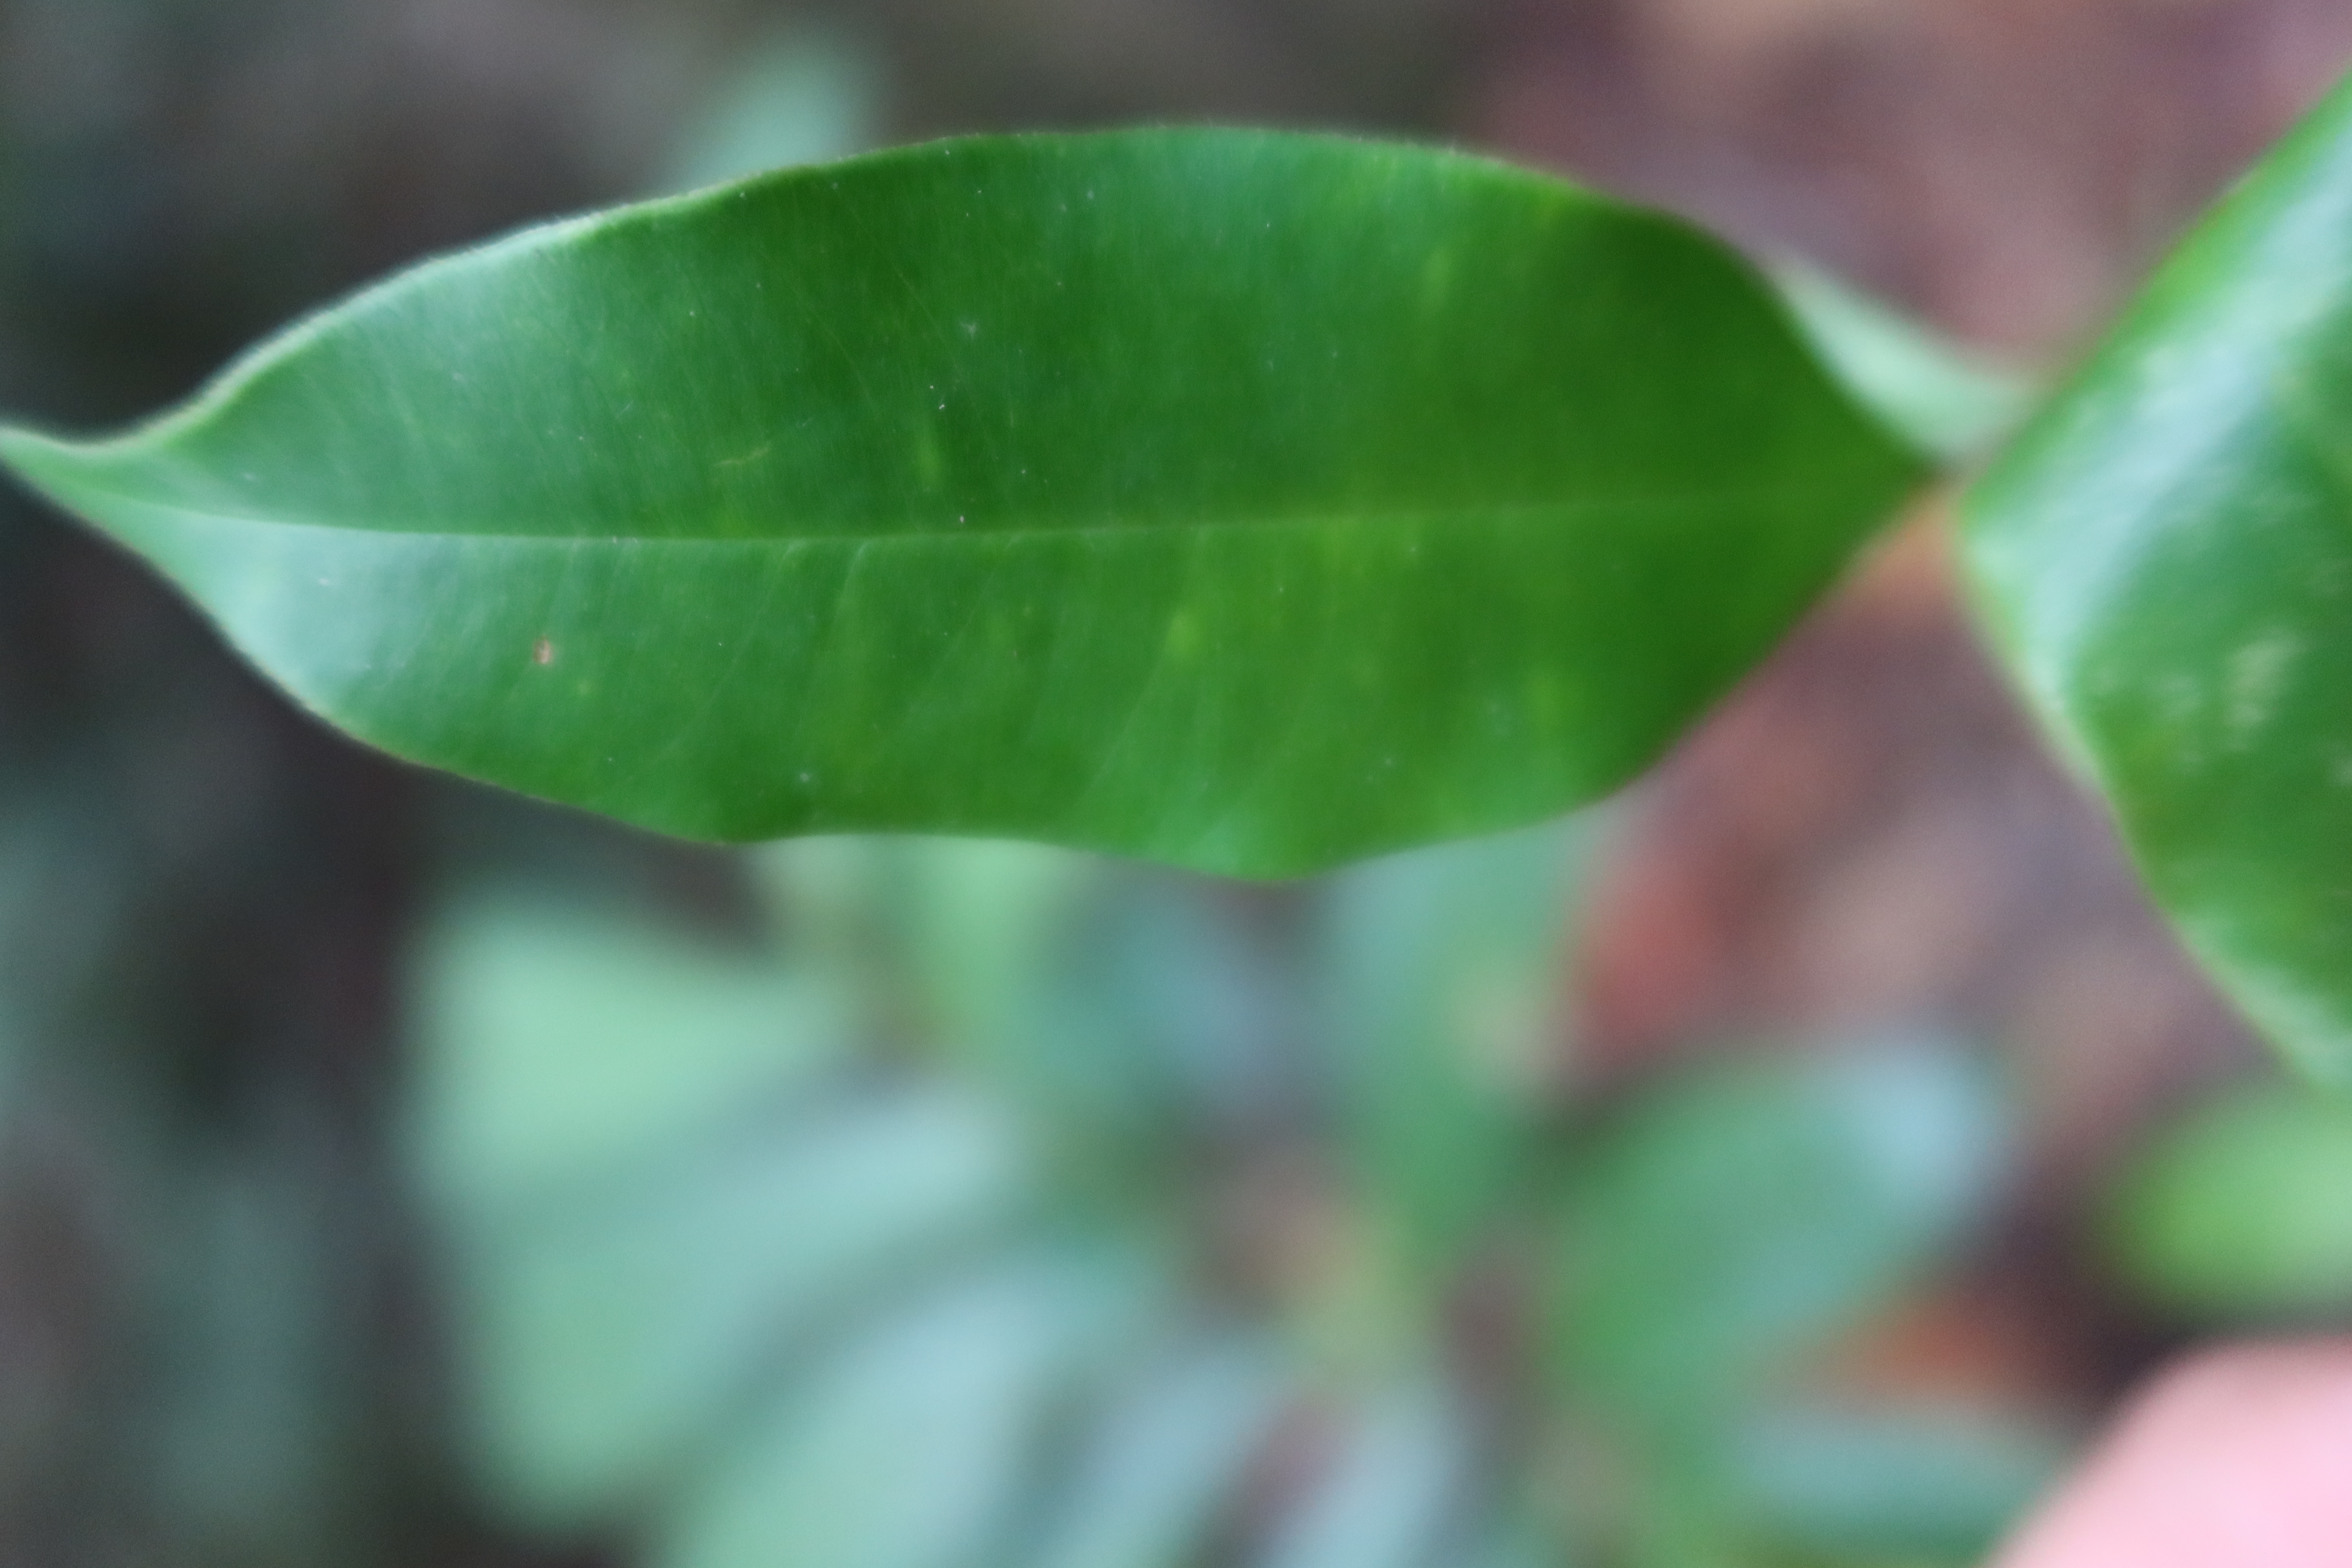
Label: Healthy